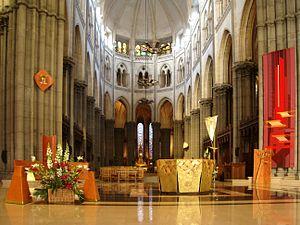
Le chœur de la cathédrale Notre-Dame-de-la-Treille de Lille (Nord).